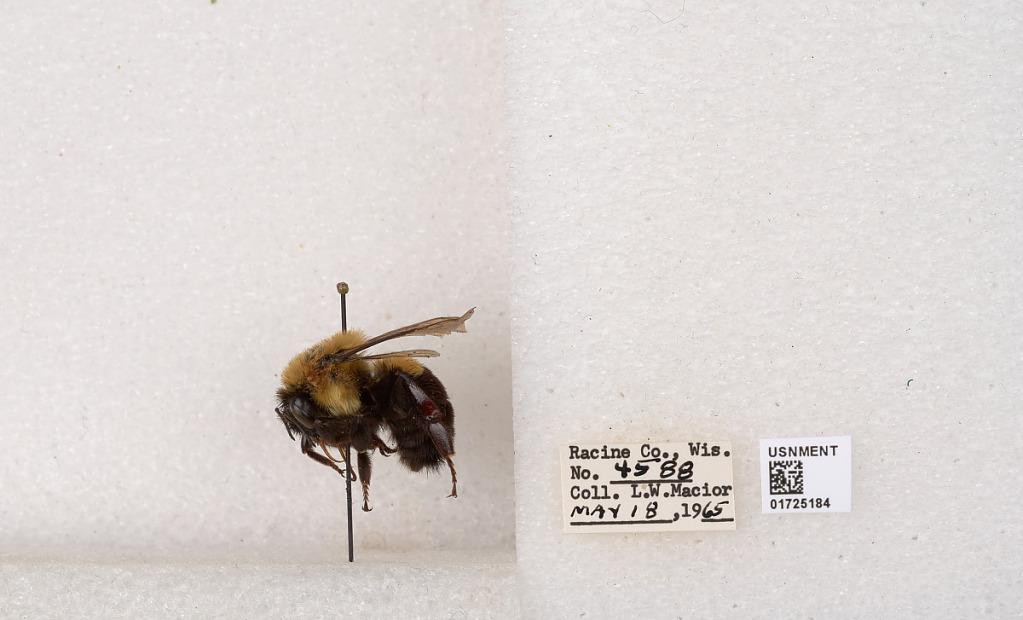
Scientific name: Bombus impatiens Cresson
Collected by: L. Macior
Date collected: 1965-5-18
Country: United States
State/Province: Wisconsin
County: Racine
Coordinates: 42.7299, -87.8123